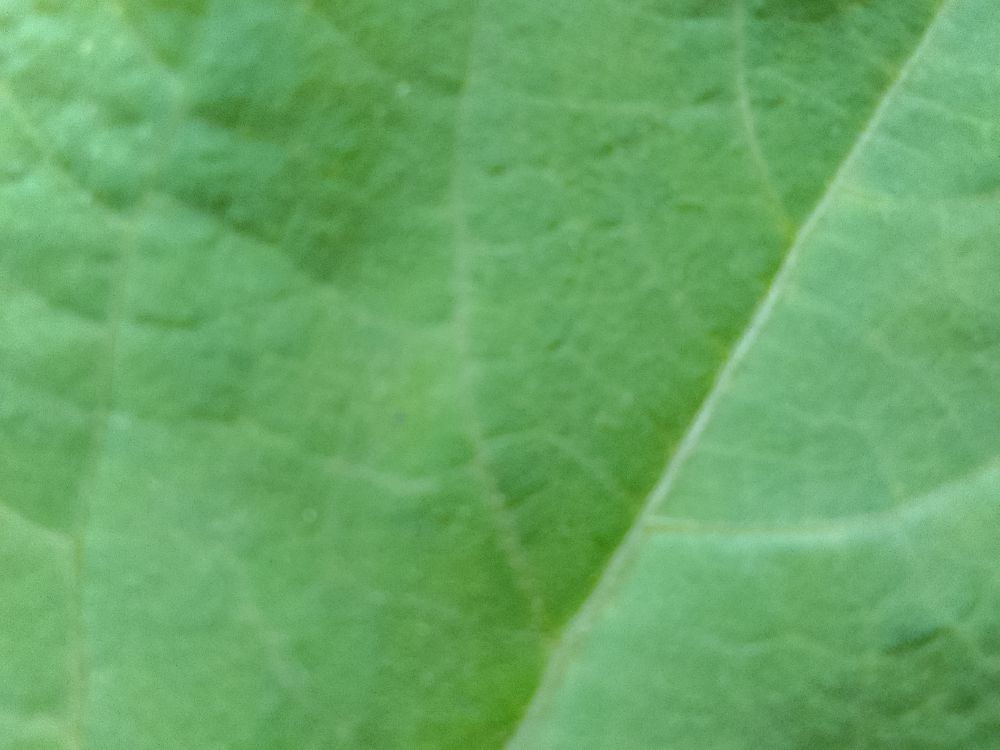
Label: healthy